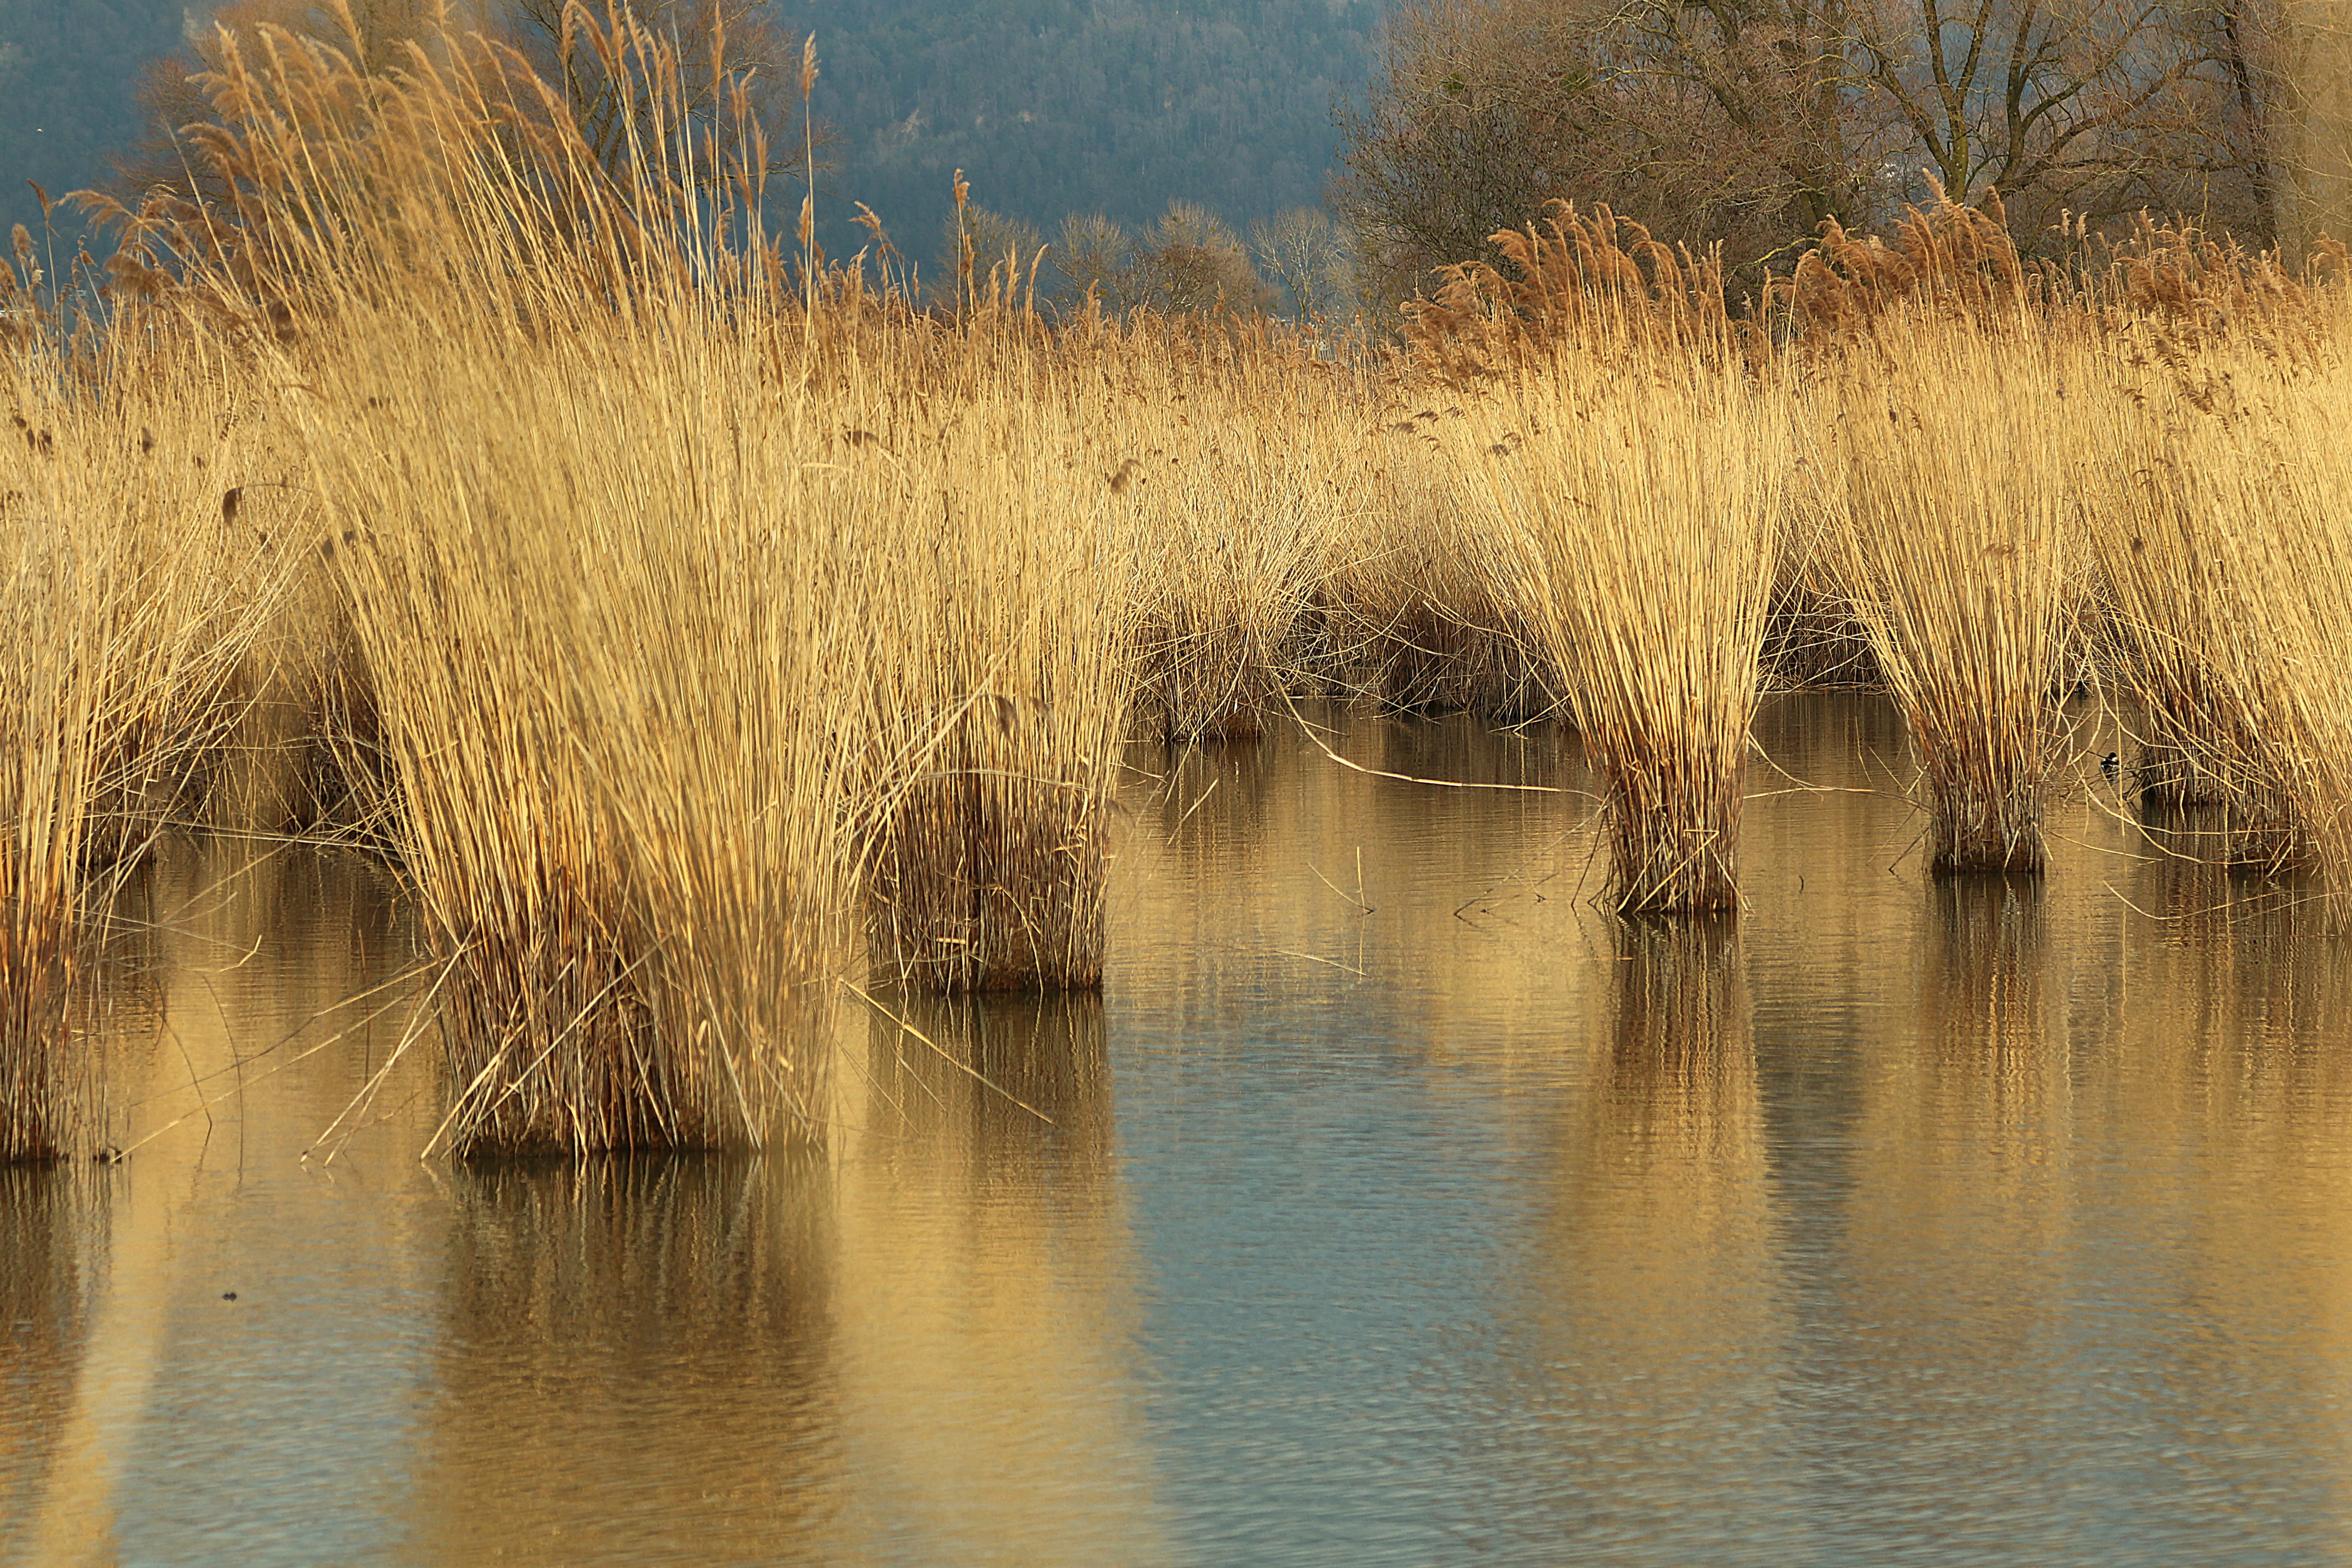
landscape, tree, water, nature, grass, marsh, swamp, winter, plant, mist, sunlight, morning, leaf, lake, frost, atmosphere, river, reed, pond, wildlife, idyllic, reflection, autumn, season, waterway, lakeside, austria, trees, wetland, habitat, afternoon, mirroring, lake constance, nature reserve, rohrspitz, natural environment, atmospheric phenomenon, grass family, woody plant, phragmites, arm of the rhine